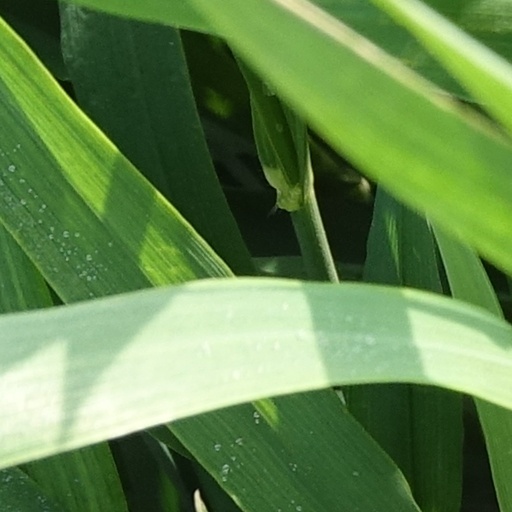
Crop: wheat